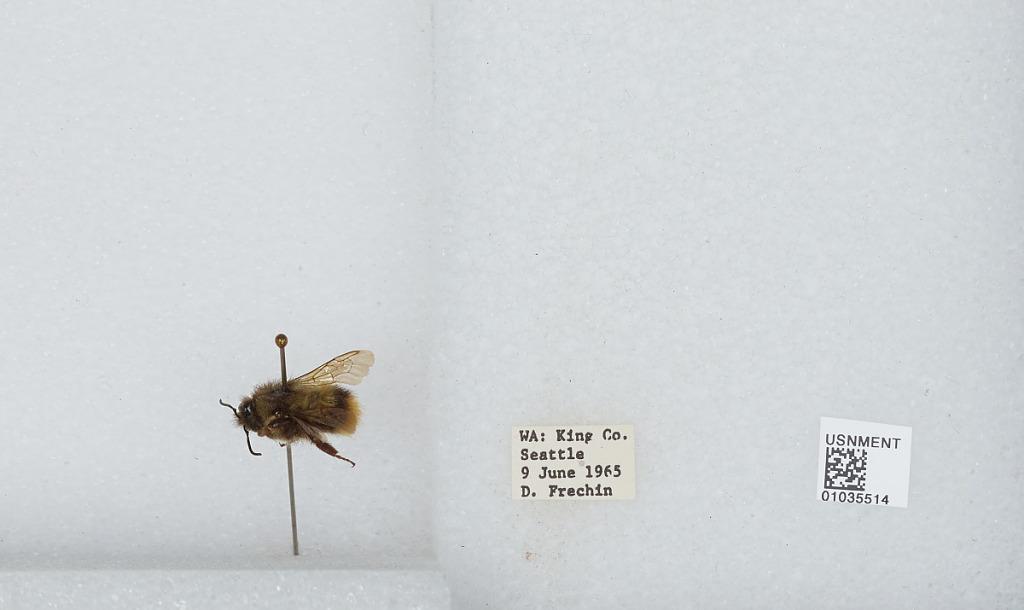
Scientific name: Bombus (Pyrobombus) mixtus Cresson
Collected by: D. Frechin
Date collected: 1965-6-9
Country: United States
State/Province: Washington
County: King
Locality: Seattle
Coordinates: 47.6097, -122.333